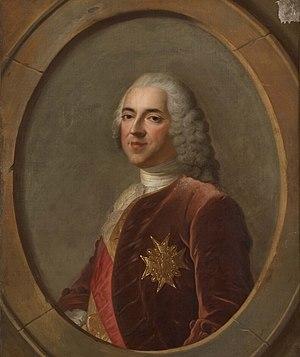
présenté au Musée de la Préfecture de Police (Paris).
Marc-Pierre de Voyer de Paulmy, comte d'Argenson, est un homme d'État français né à Paris le 16 août 1696 et mort dans la même ville le 26 août 1764.